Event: Nepal Earthquake
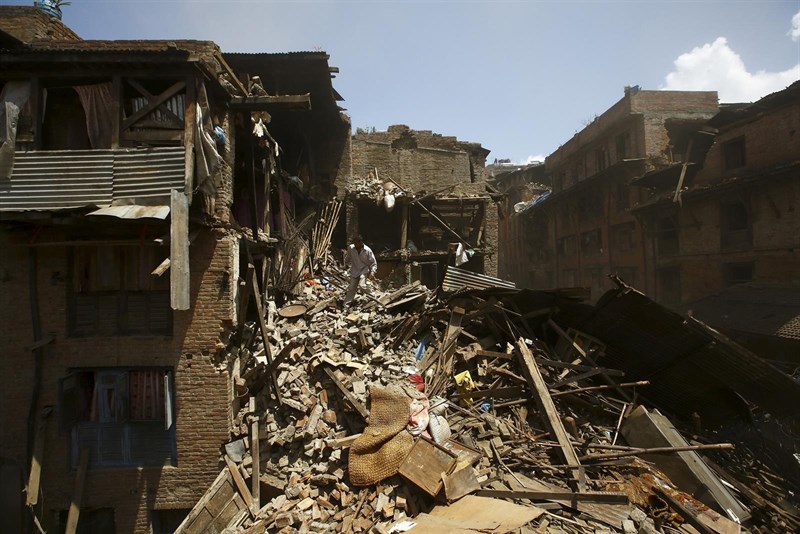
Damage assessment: damage